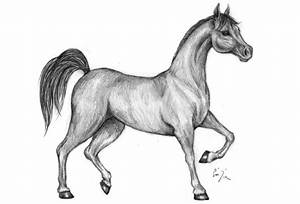
Label: horse